Aurélien Wiik

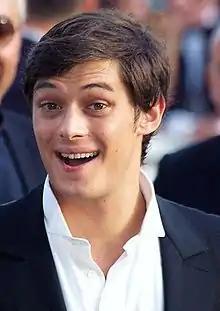
Aurélien Wiik at Cannes Festival

Aurélien Wiik (born 24 September 1980) is a French actor and filmmaker. He is the son of a Norwegian father and of the French actress Françoise Deldick.